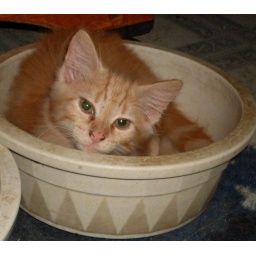
kitty in a bowl